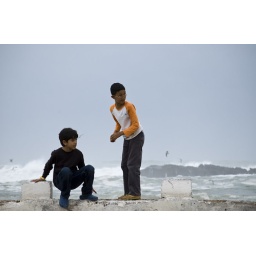
Kids playing on the fortess wall in Essaouira with the Atlantic ocean crashing in on the coast in the background